Thierville-sur-Meuse

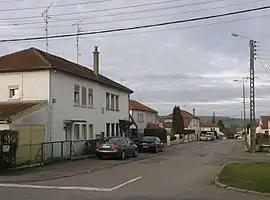
« Avenue Letellier » from the « rue du 15ème Régiment de Chasseurs ».

Thierville-sur-Meuse (literally "Thierville on Meuse") is a commune in the Meuse department in Grand Est in north-eastern France.